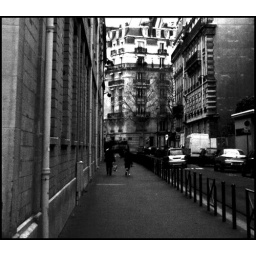
you can just see the legs of the eiffel tower above the buildings, but i thought this shot of the street was interesting.